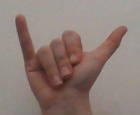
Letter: ya